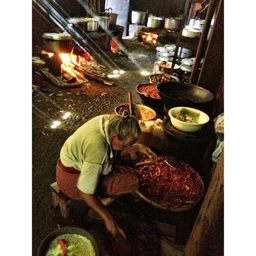
A woman is kneeling near some large buckets of food.
A man kneeling down next to several bowls of food.
An older woman prepares food in a kitchen.
A woman making food on the side of the road.
An old woman cooking in large pots.